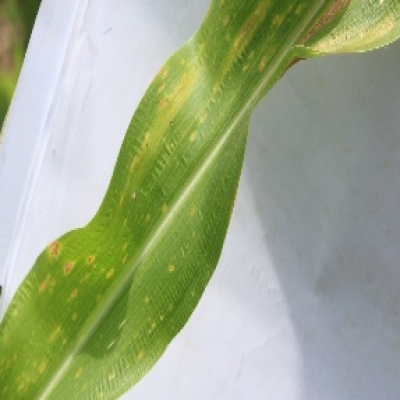
Label: Corn_(Maize)___Leaf_Spot